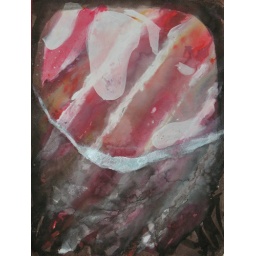
sky in rock